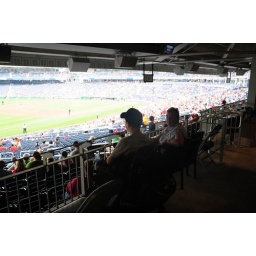
Good seats under the shade at the ball game